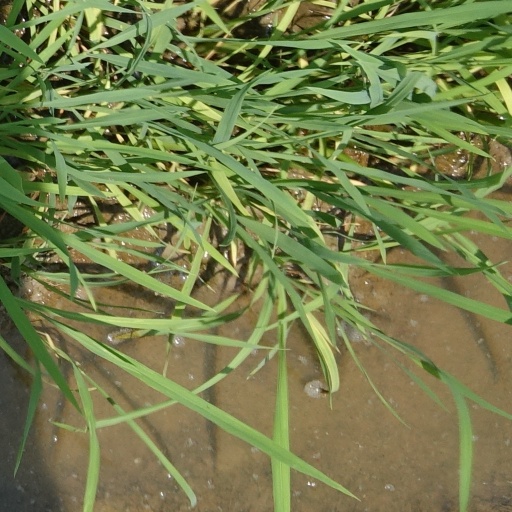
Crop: rice